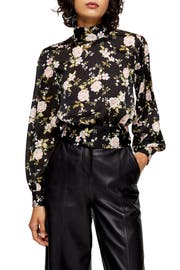
a pretty floral print blossom on this blouson sleeve top complete with a breezy open back